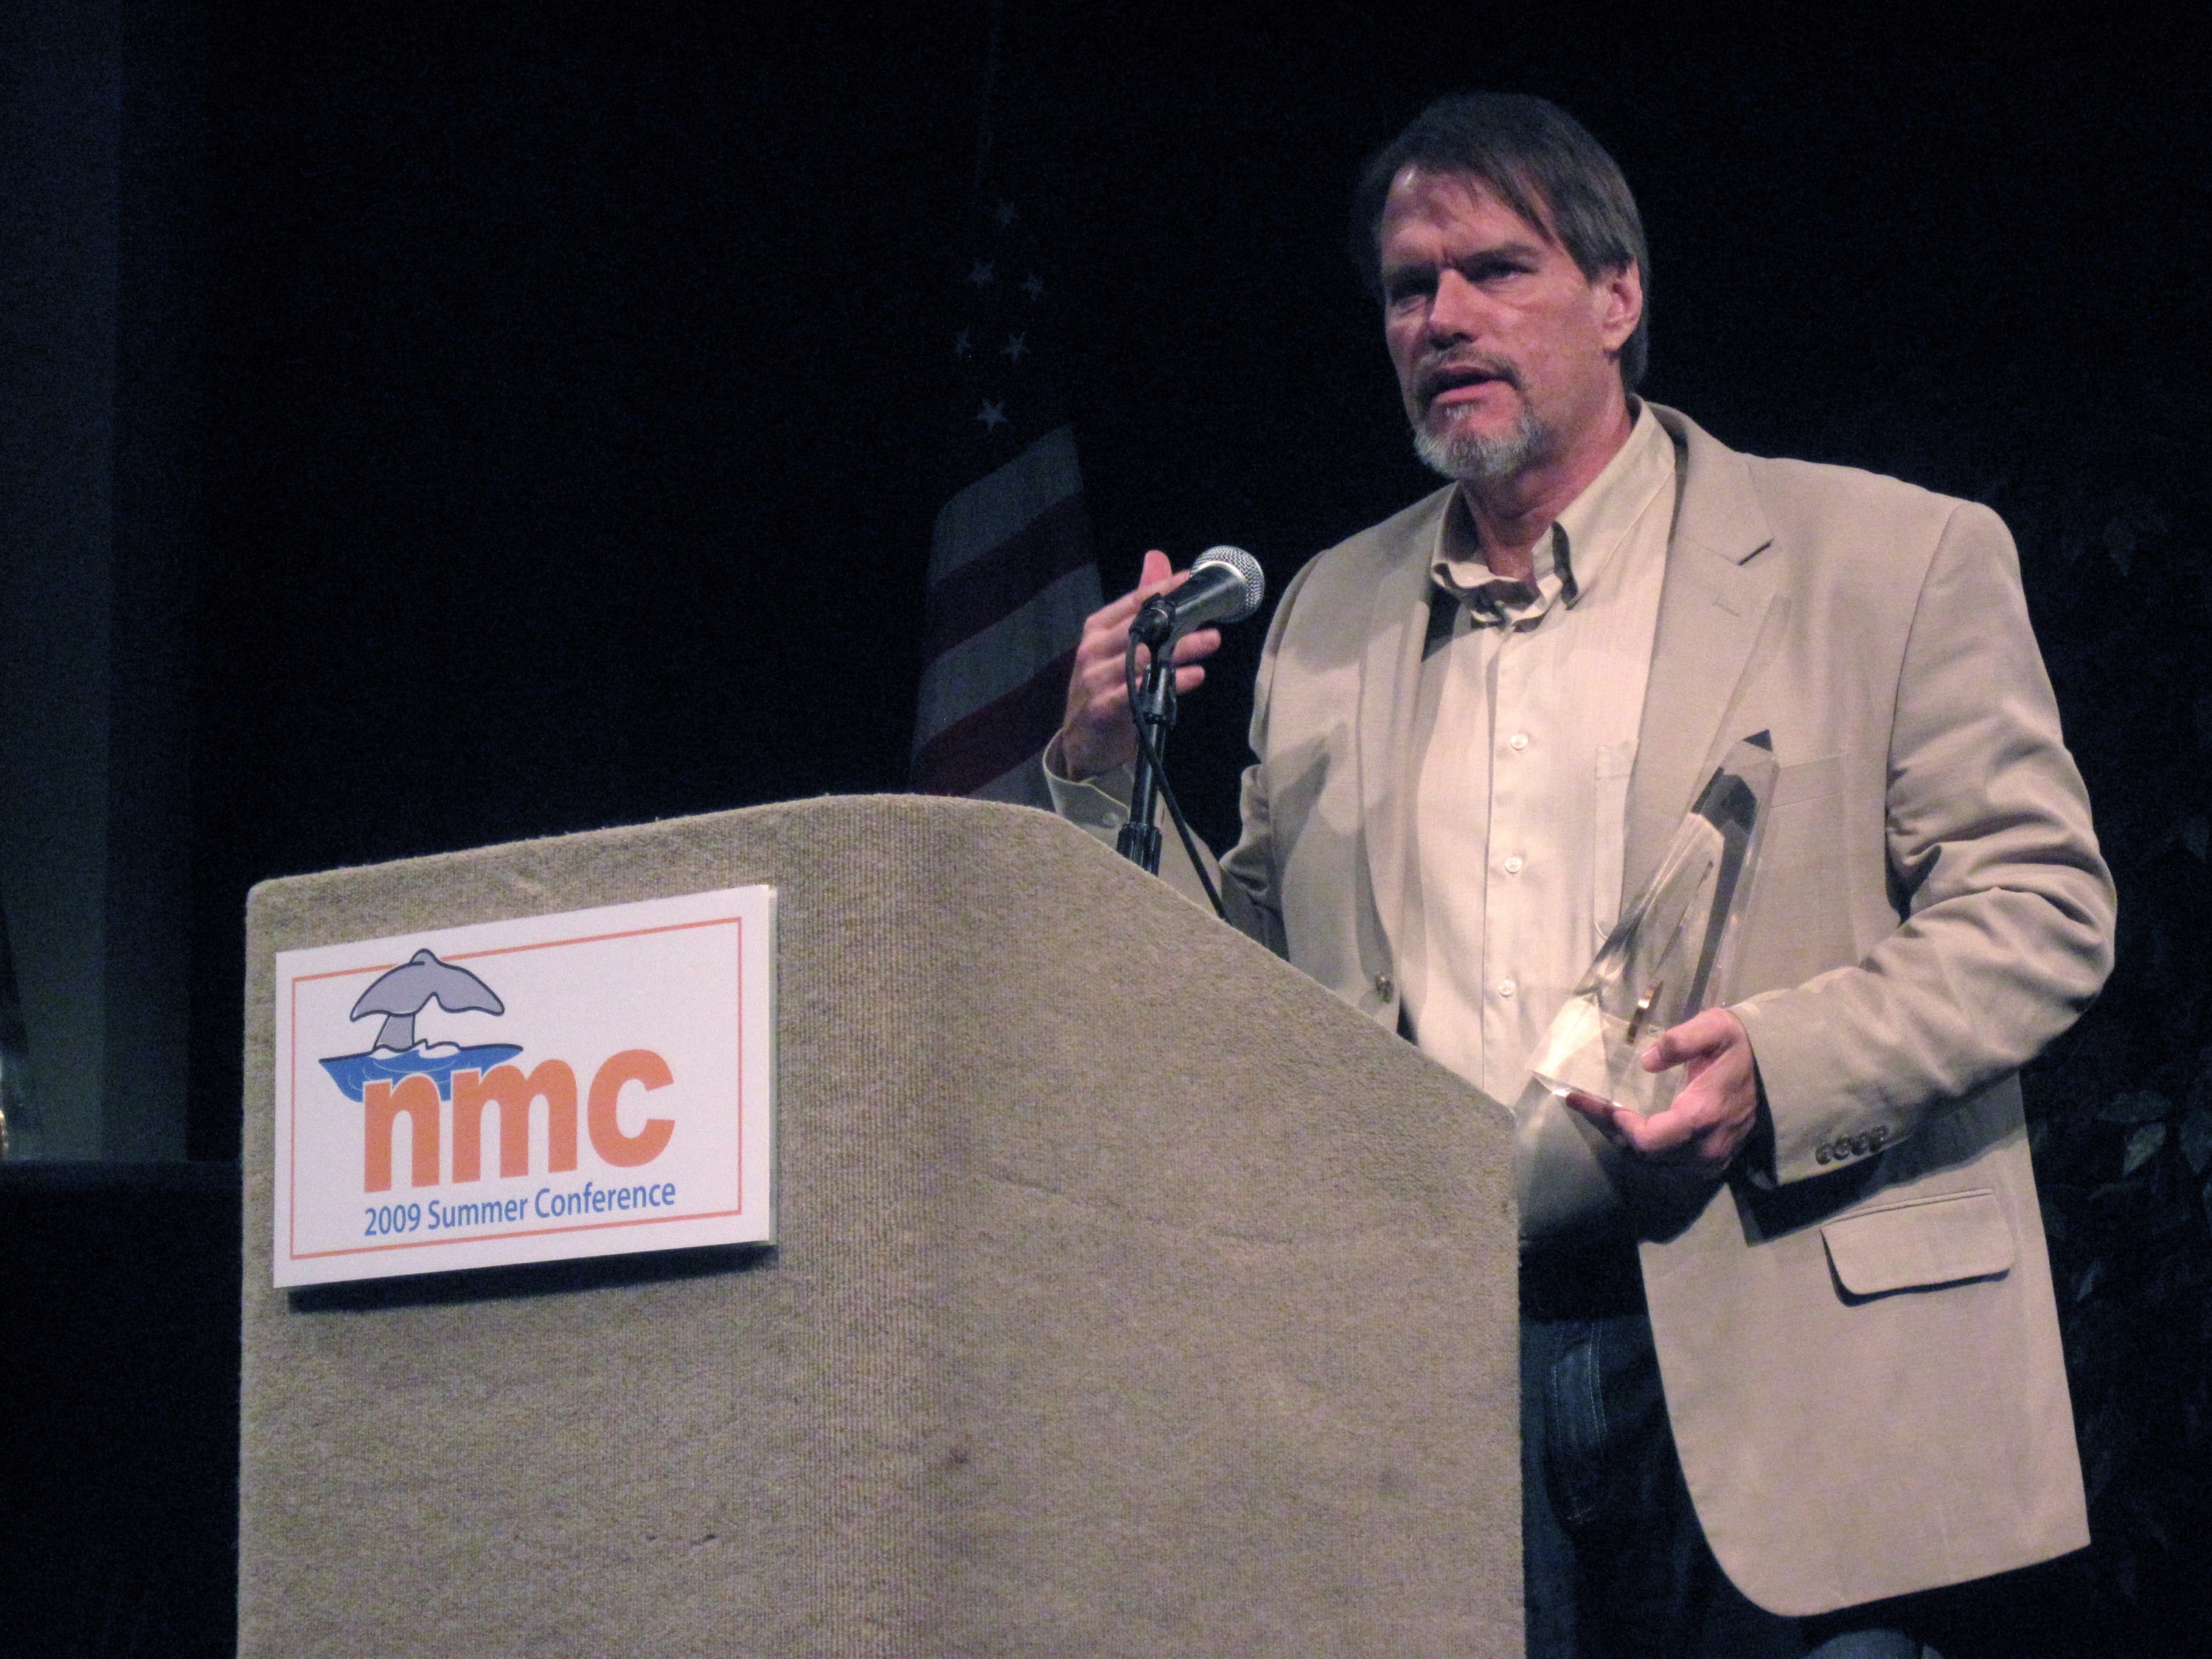
speech, nmc2009